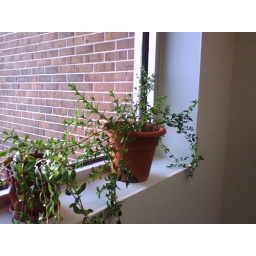
Yeah, I like plants. These are he two gold fish plants I keep in my window at work.